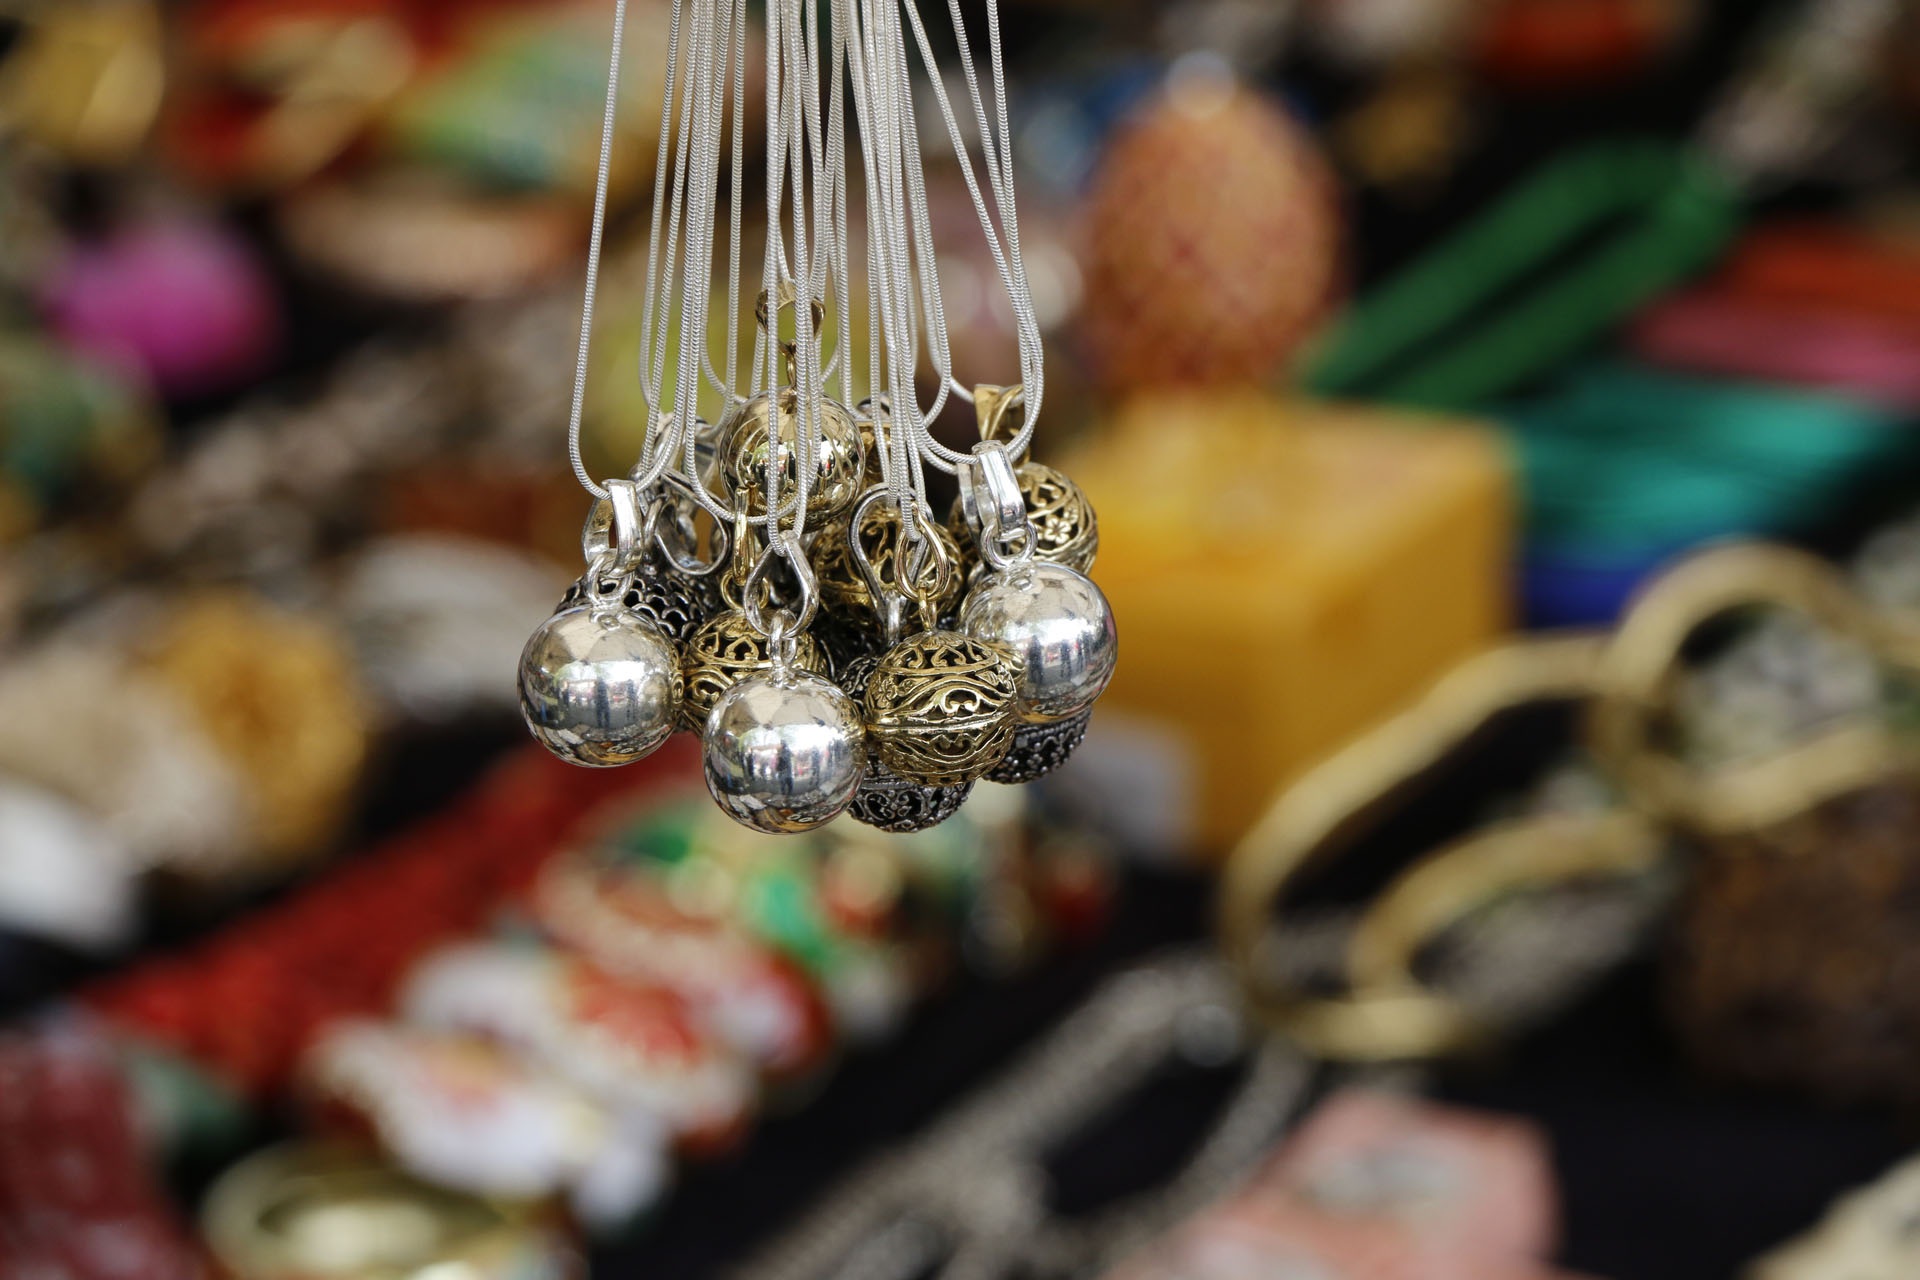
flower, market, bead, necklace, jewellery, art, silver, italian, trailers, macro photography, fashion accessory